Literature of Bosnia and Herzegovina

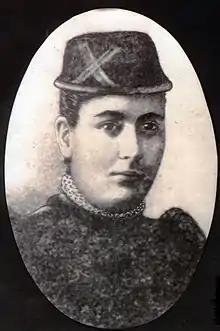
Laura Papo Bohoreta (1891–1942) was a prominent Bosnian-Jewish writer and the first Bosnian feminist.

It was adopted by Bosnian Muslims, who previously wrote in Arabic and Turkish, now began writing in the spoken local vernacular ("Narodni jezik"), but used Arabic writing ("Arebica" or "Arabica"), unlike Christians, especially Bosnian Franciscans, who continued to use Bosnian Cyrillic. This happened sometime between 16th and 17th century, coinciding with the development of post-medieval folk-oriented literature of Bosnian Franciscans. Both phenomenons initiated native Bosnian language, or "Narodni jezik" as a literary language for the first time since the medieval period.